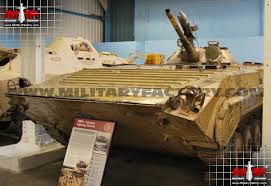
Label: BMP-1